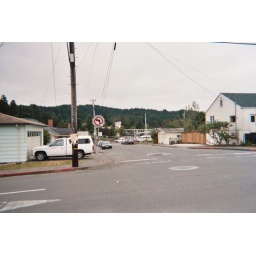
East of Arcata is a curtain of trees. The only Community owned forest in the U.S. The forest is located behind campus